2-8-2

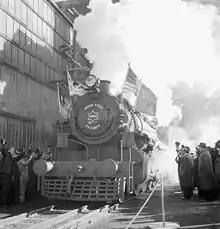
Montreal Locomotive Works-built Class X-Dominion (Class CWD)

There was also a Class XE that was built by William Beardmore & Company and Vulcan Foundry. Wartime designs included the Class AWD and Class AWE, built by American company Baldwin Locomotive Works, and the Class X-Dominion (later Class CWD) built as part of Canada's Mutual Aid program by two Canadian companies, the Canadian Locomotive Company and Montreal Locomotive Works.